Michael M. Crow

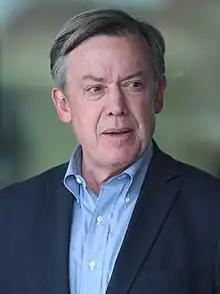
Crow in 2023

Michael M. Crow (born October 11, 1955) is an American professor, science and technology policy scholar and expert in university design. He is the 16th and current president of Arizona State University, having succeeded Lattie F. Coor on July 1, 2002. He is credited with designing the New American University model, which demonstrates simultaneous educational access, comprehensive excellence and social impact.